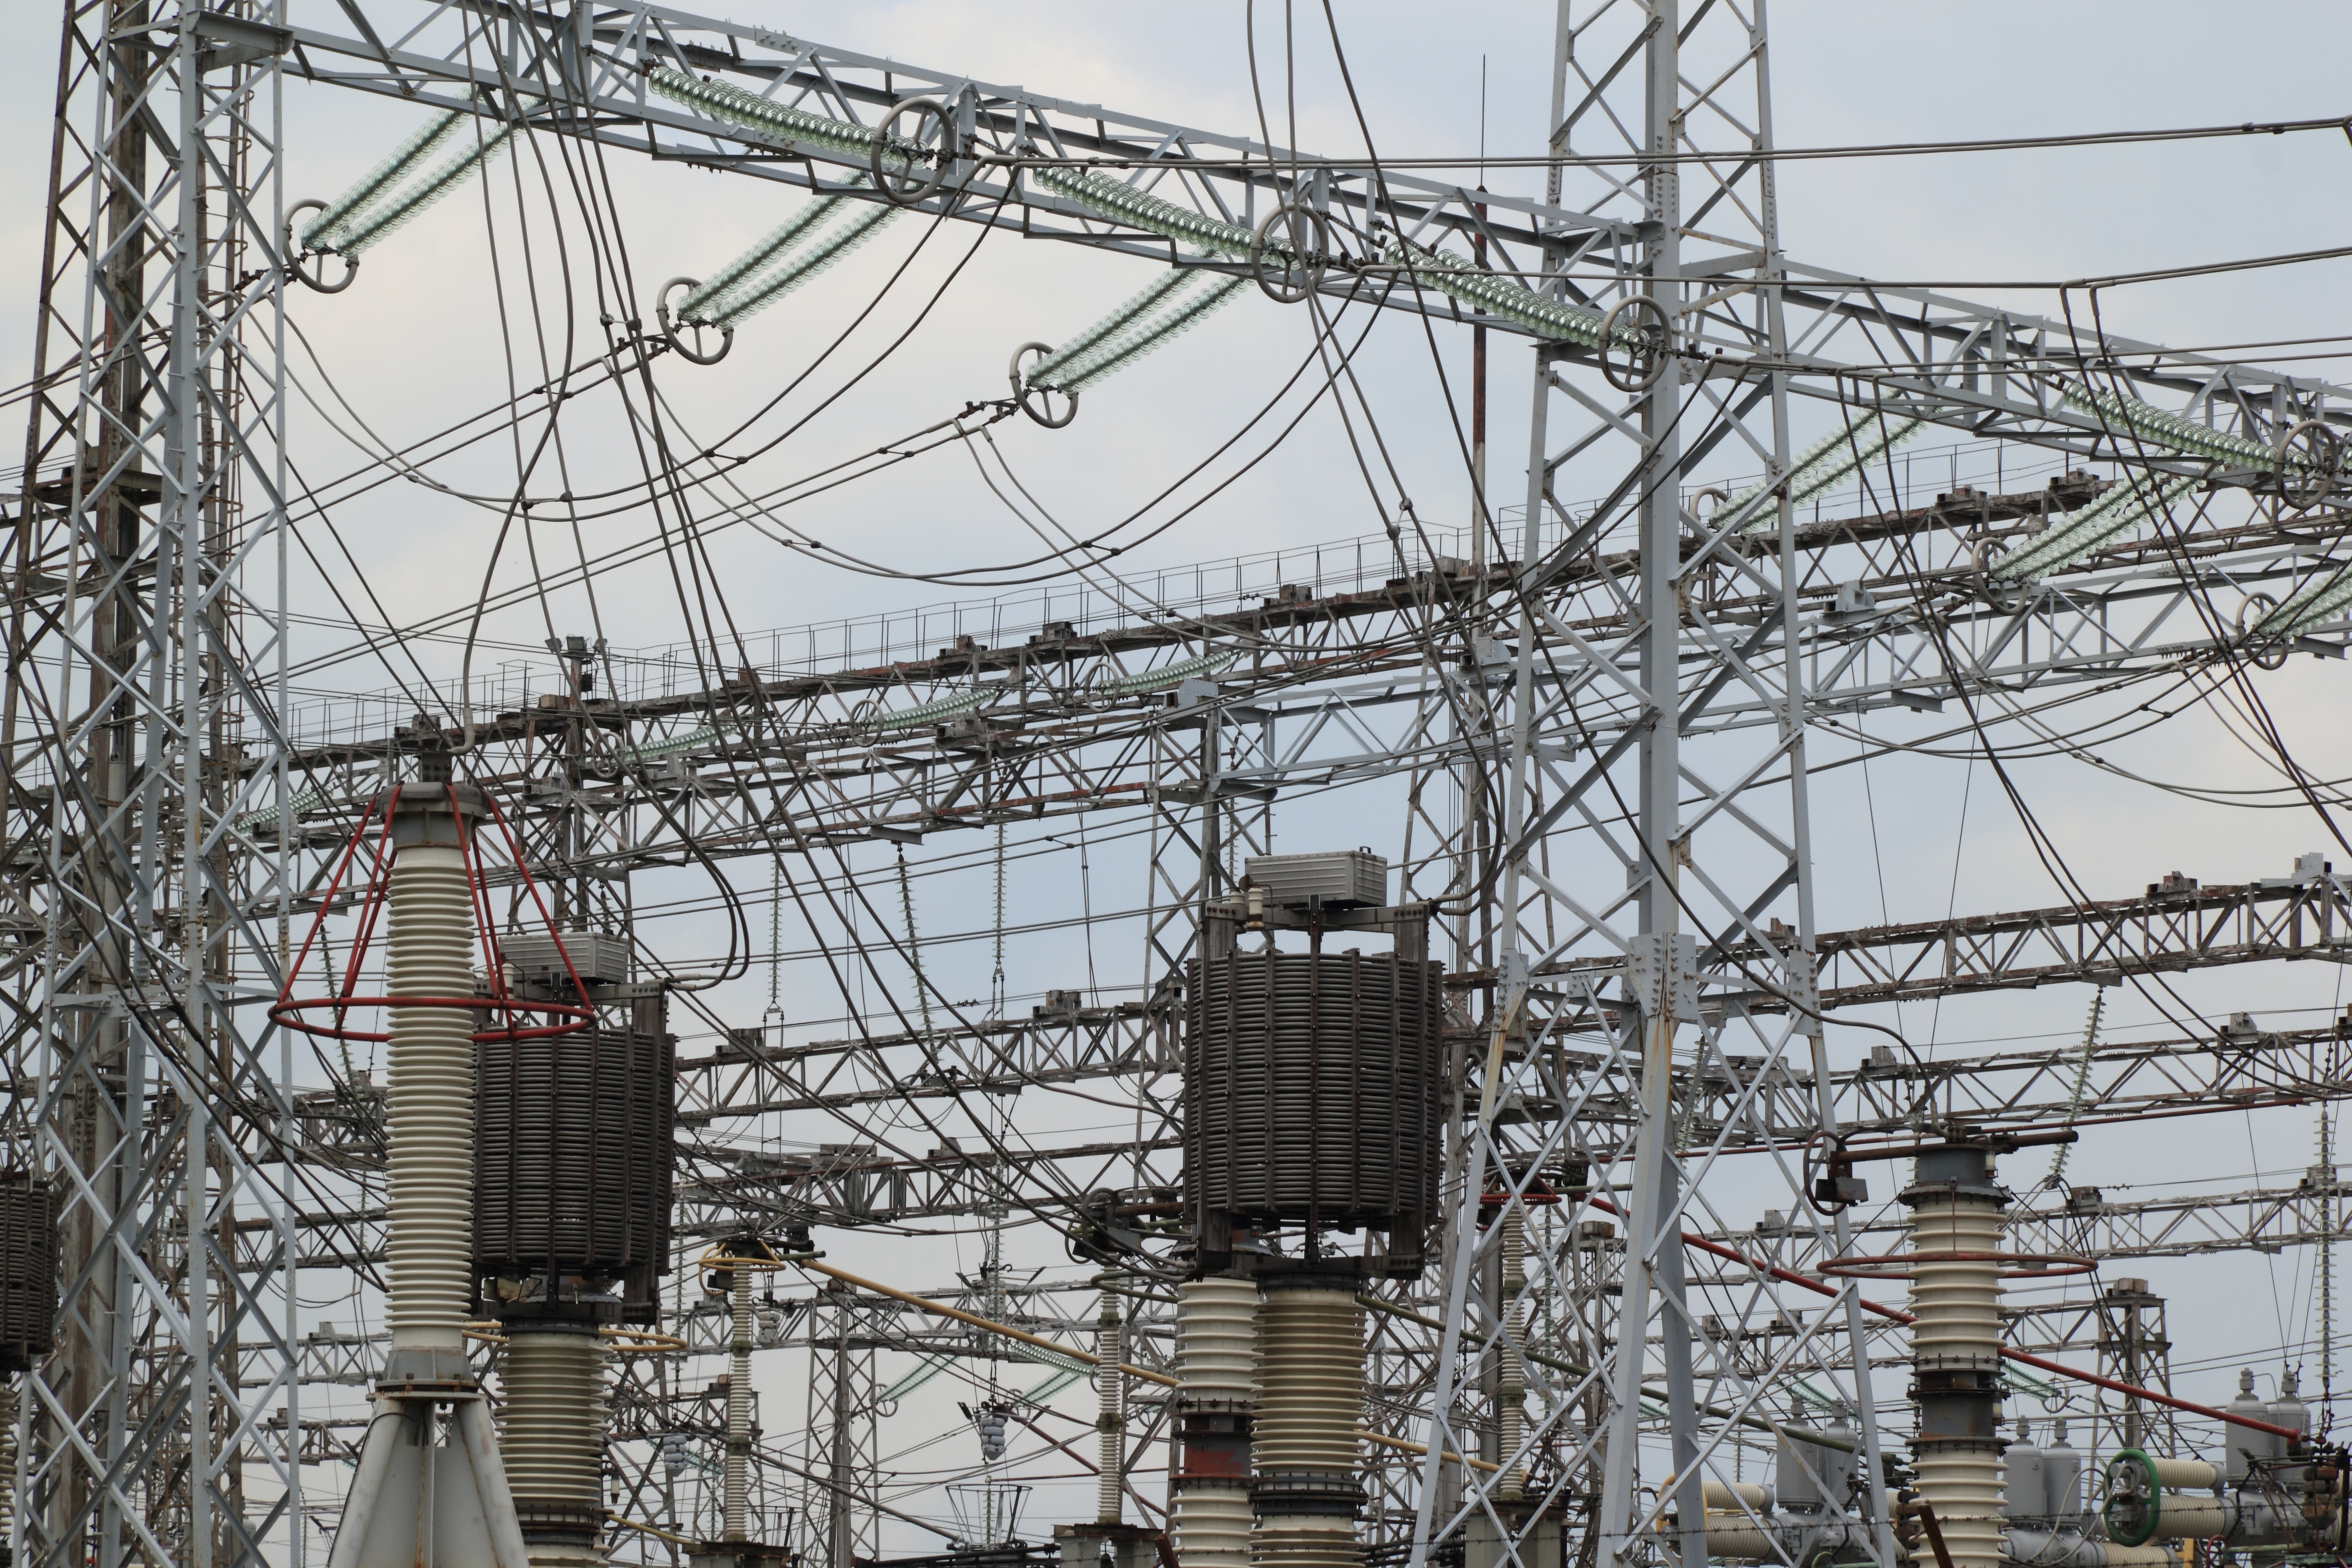
structure, plant, high, tower, mast, station, electricity, power, scaffolding, distribution, electric, lithuania, nuclear, voltage, transmission tower, switchgear, ignalina, outdoor structure, electrical supply, overhead power line